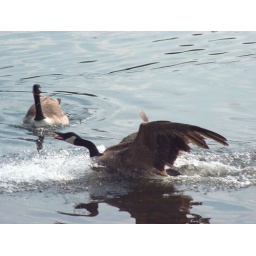
A duck lands in the water at Pennington Flash